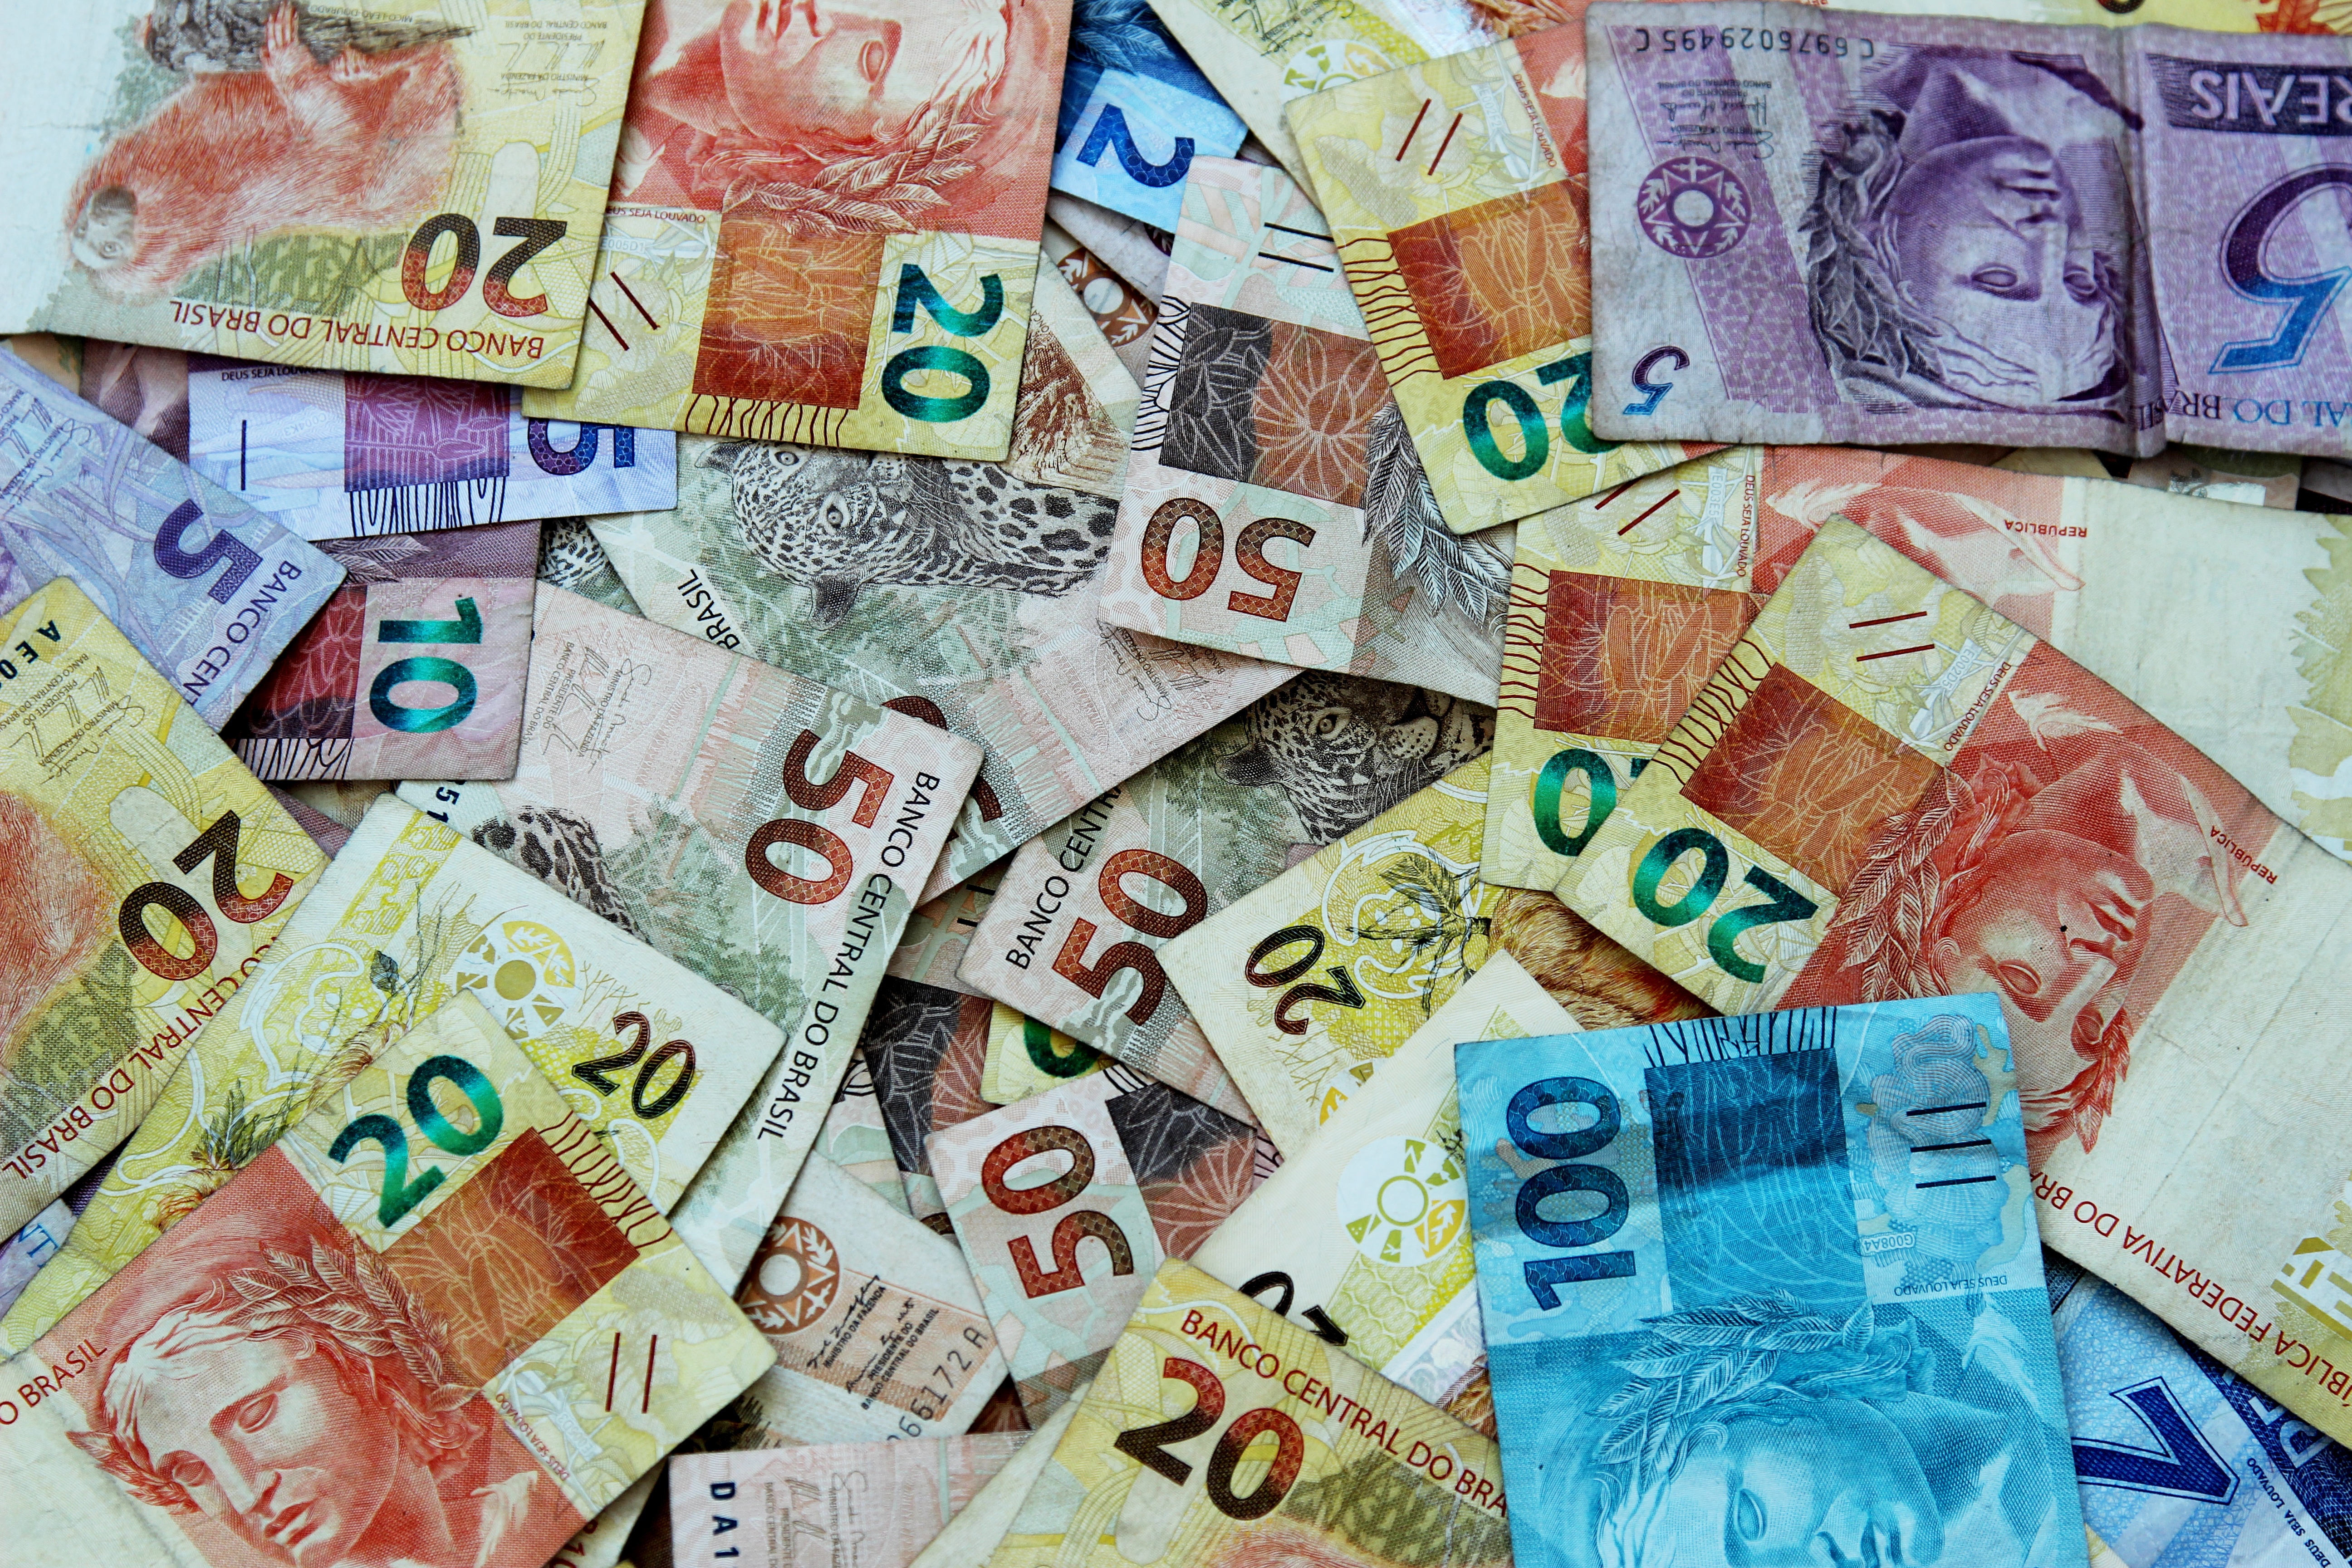
money, note, cash, textile, art, currency, real, brazil, income, finance, salary, banknote, brazilian currency, real brazil, photo of money, image of money, fifty dollars, ballots, 100 real, ten real, five real, postage stamp